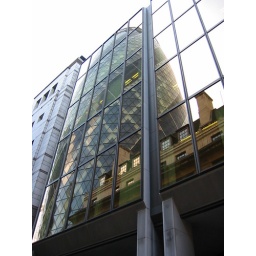
Due to the colour of the glass in this building, the &amp;quot;Gerkin&amp;quot; looks green